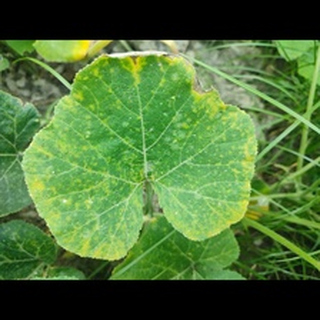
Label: pumpkin_downy_mildew